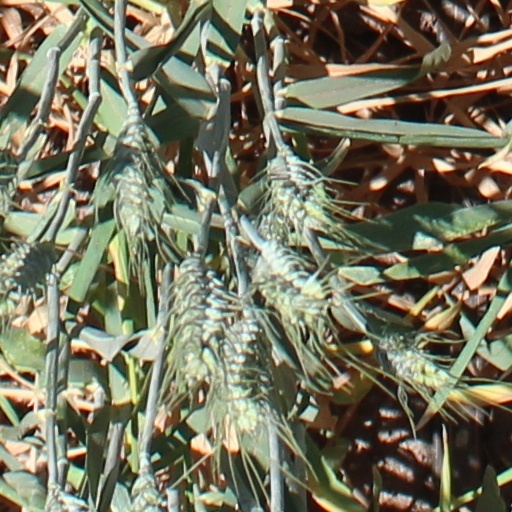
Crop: wheat